Vervins

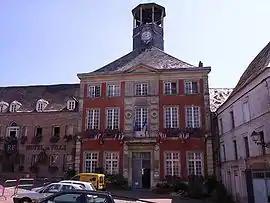
Town hall

Vervins is a commune in the Aisne department in Hauts-de-France in northern France. It is a subprefecture of the department. It lies between the small streams Vilpion and Chertemps, which drain towards the Serre. It is surrounded by the communes of Fontaine-lès-Vervins, La Bouteille, Landouzy-la-Cour, Thenailles, Hary, Gercy, and Voulpaix.